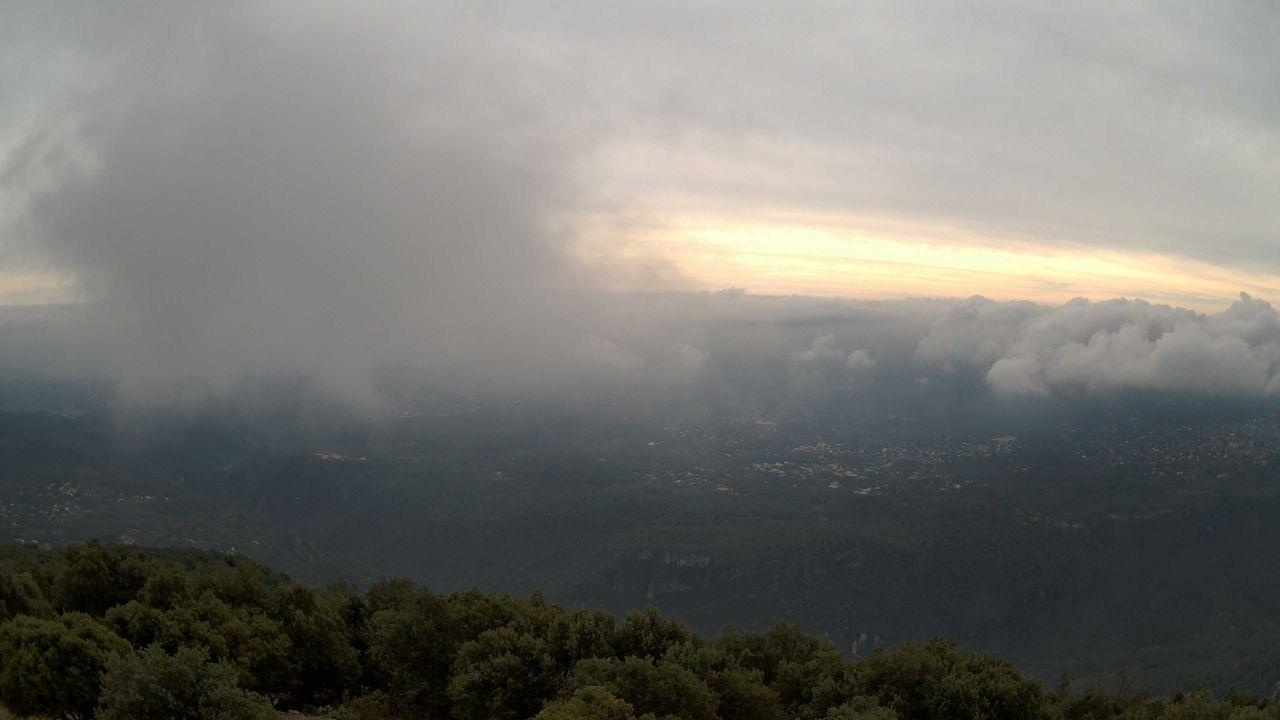
Fire: no
Smoke: no